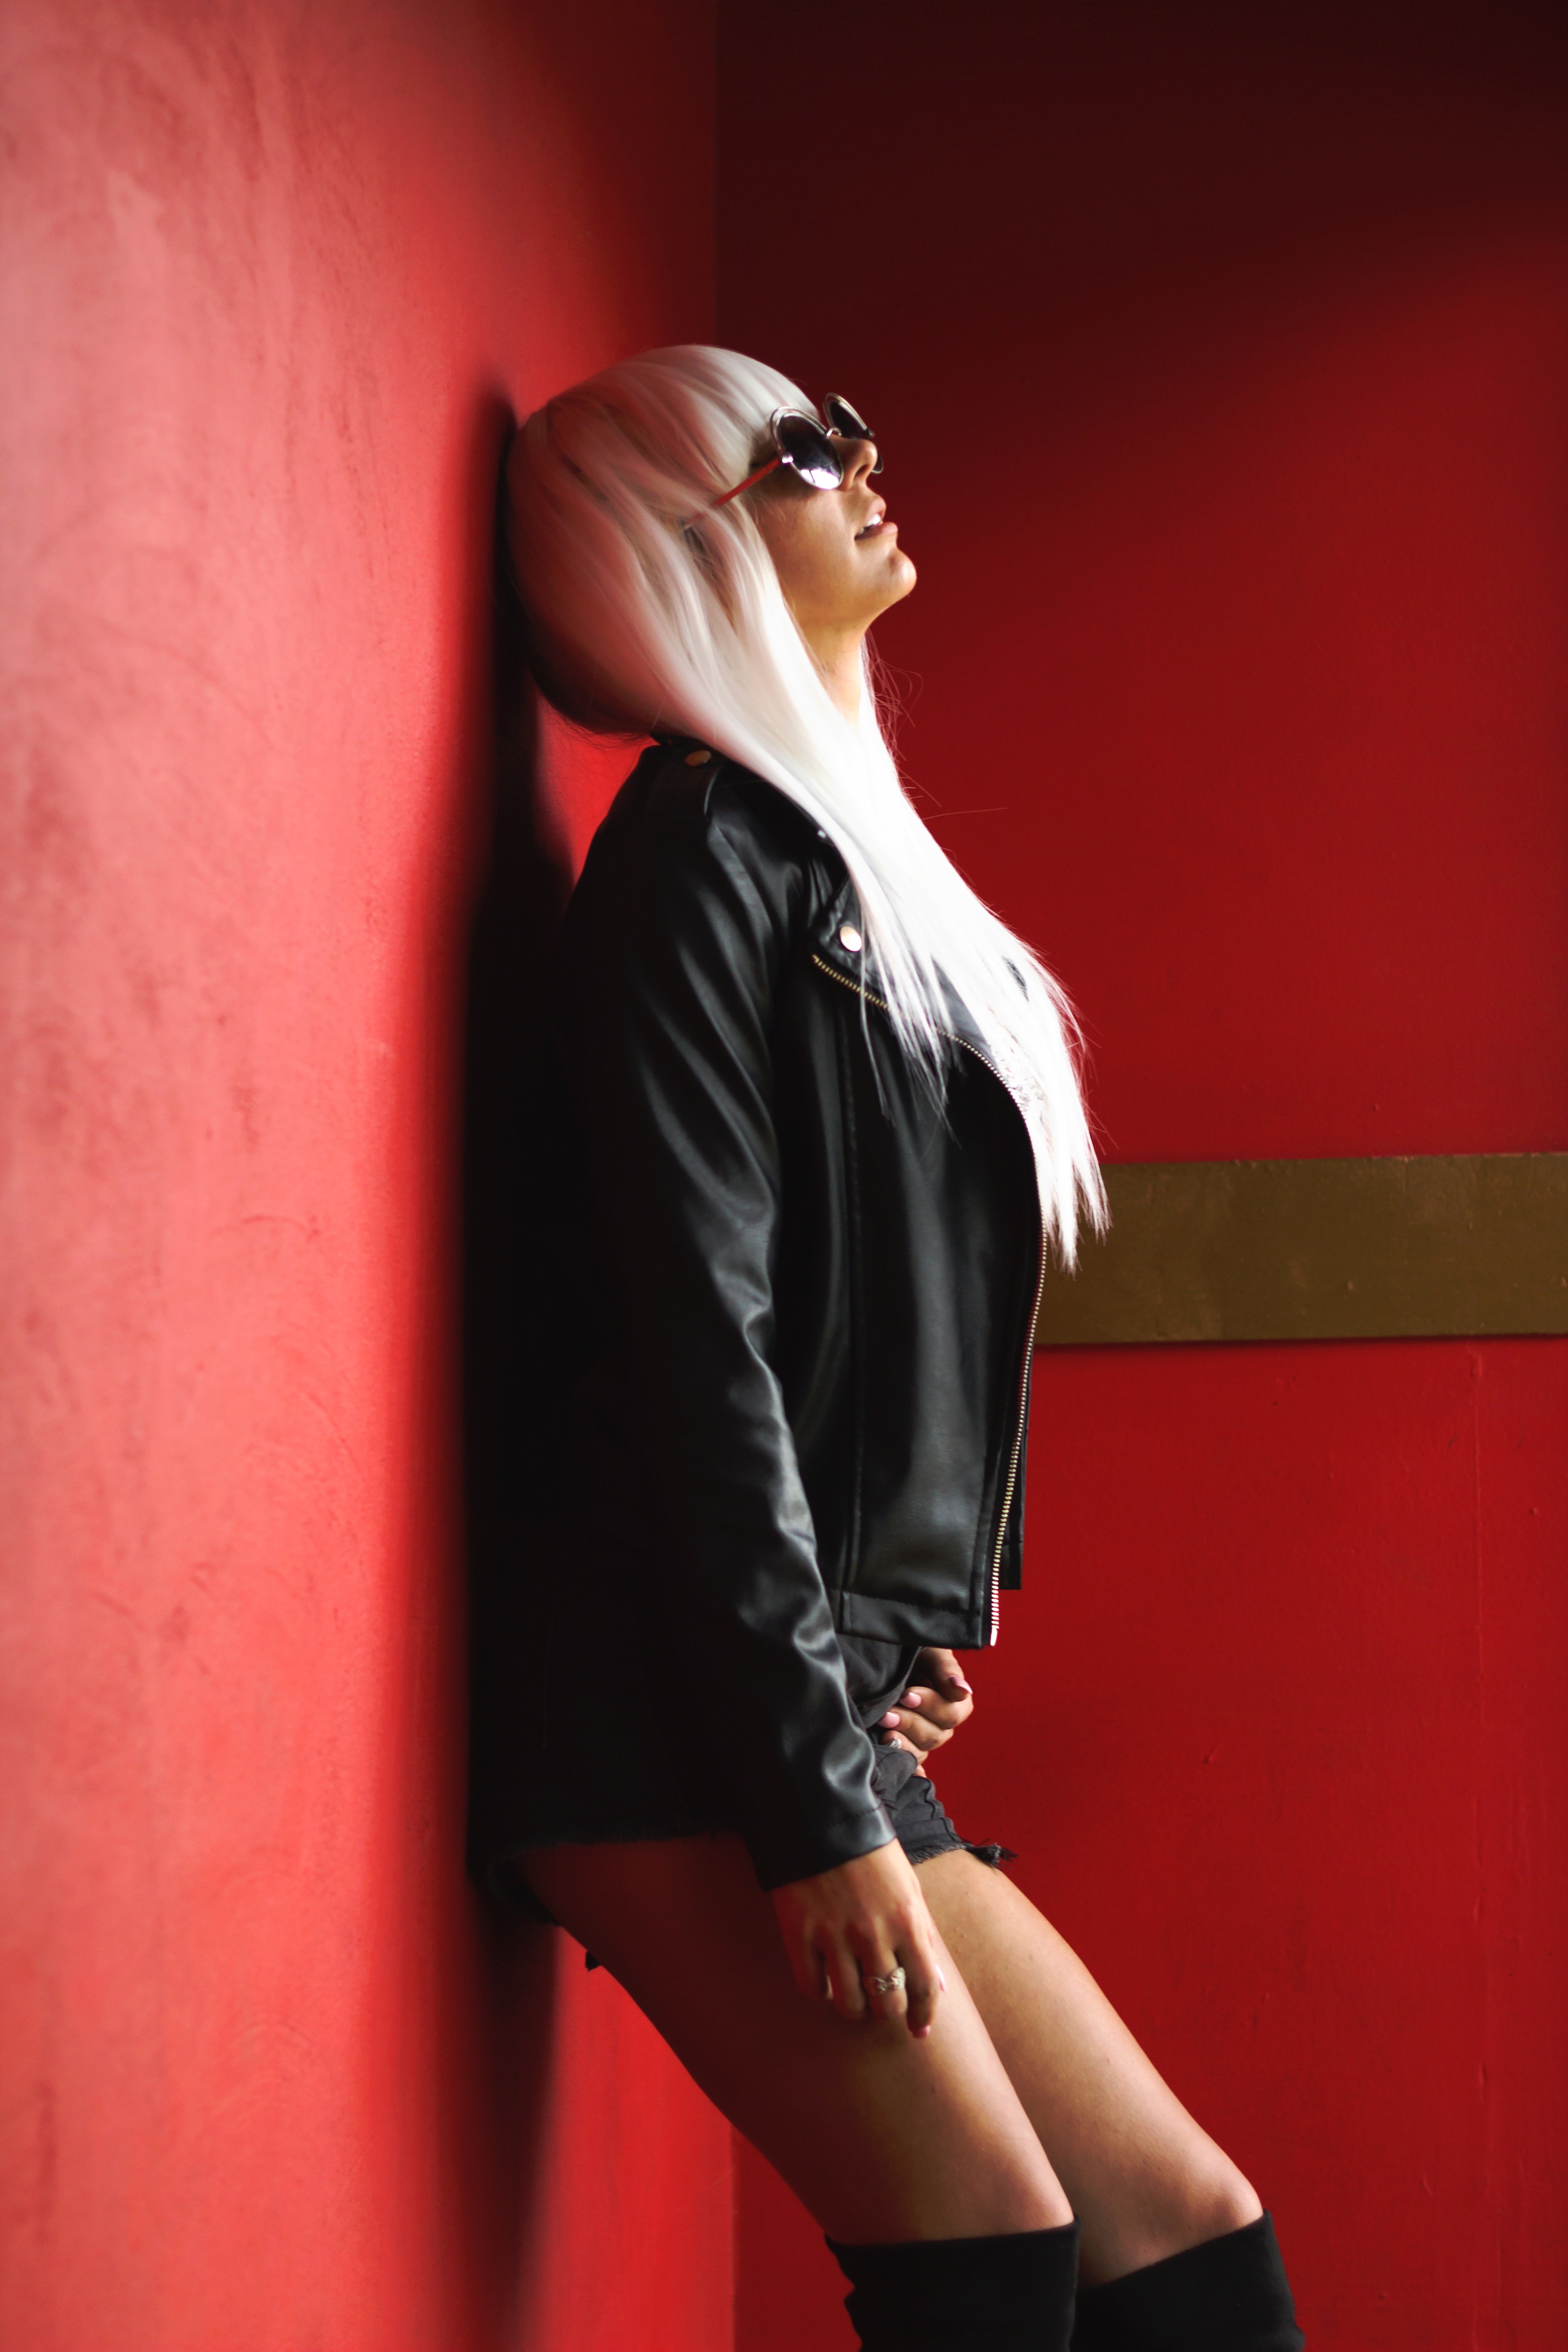
red, shoulder, beauty, leg, eyewear, fashion, model, human leg, photo shoot, joint, arm, blond, photography, human body, fashion model, thigh, leather, hand, outerwear, long hair, muscle, neck, glasses, sunglasses, flesh, black hair